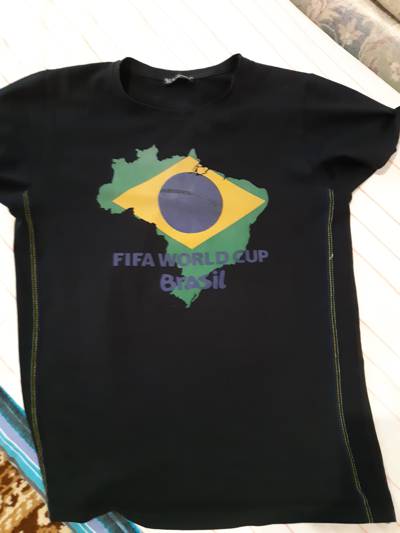
Waste category: clothes